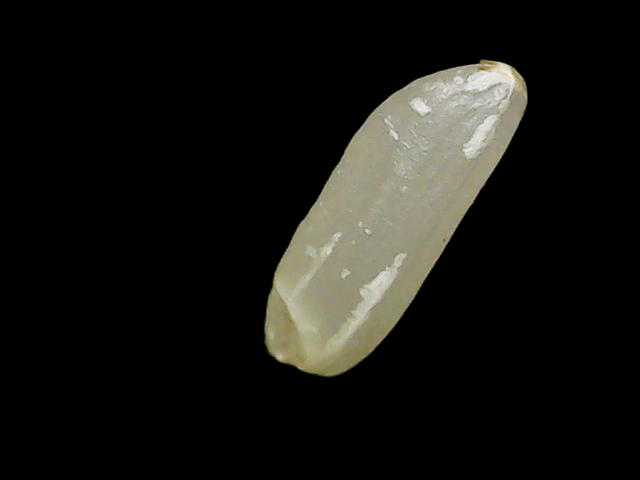
Rice variety: Binadhan7